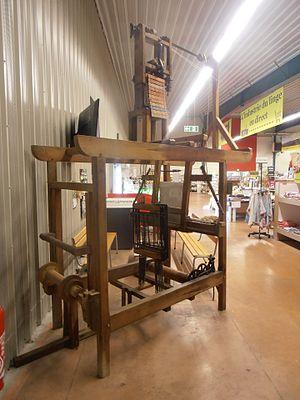
Vosges, La Bresse, Métier à tisser manuel à mécanique Jacquard (1860), présenté dans le magasin «
La Bresse est une commune de montagne située dans le Nord-Est de la France, dans le département des Vosges, région Grand Est. C'est le bureau centralisateur du canton de La Bresse. La Bresse est le centre principal d'une agglomération de quatorze communes et 24 848 habitants, l'aire urbaine de La Bresse. Elle fait partie de la Communauté de communes des Hautes Vosges. Elle est réputée pour ses activités de montagne et ses stations de sports d'hiver, en particulier celle de La Bresse-Hohneck, la plus grande et plus haute station de ski du Nord-Est de la France, son point le plus élevé se trouvant à 1 350 m d'altitude.